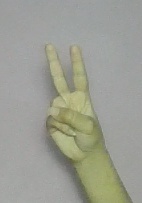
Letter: taa